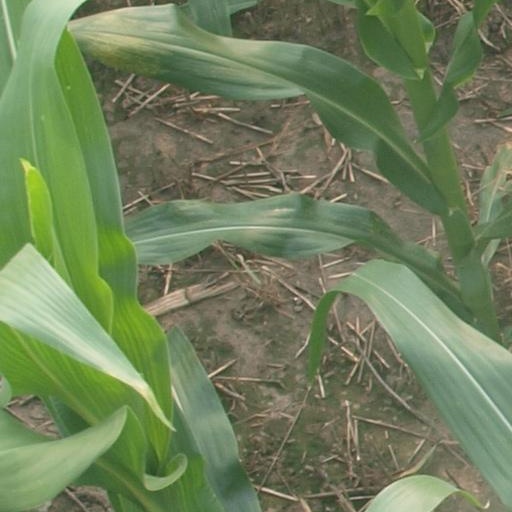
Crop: maize; corn